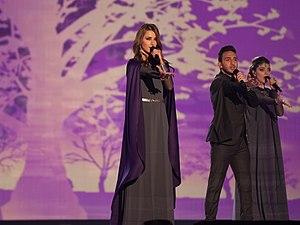
L'Arménie a annoncé sa participation au Concours Eurovision de la chanson 2015 à Vienne, en Autriche le 14 septembre 2014. Le pays est représenté par le groupe Genealogy et leur chanson Face the Shadow, sélectionnés en interne par le diffuseur arménien AMPTV.